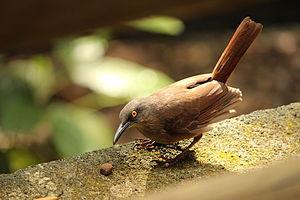
Cinclocerthia ruficauda, photgraphié au Parc des Mamelles, Guadeloupe
Le Trembleur brun est une espèce d'oiseaux de la famille des Mimidae.